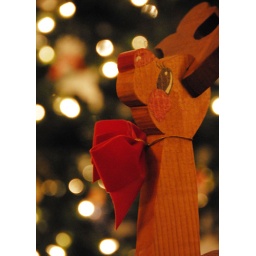
Rudolph decoration on Gram's coffee table and her tree in the background.